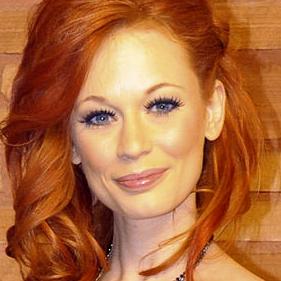
Age: 30